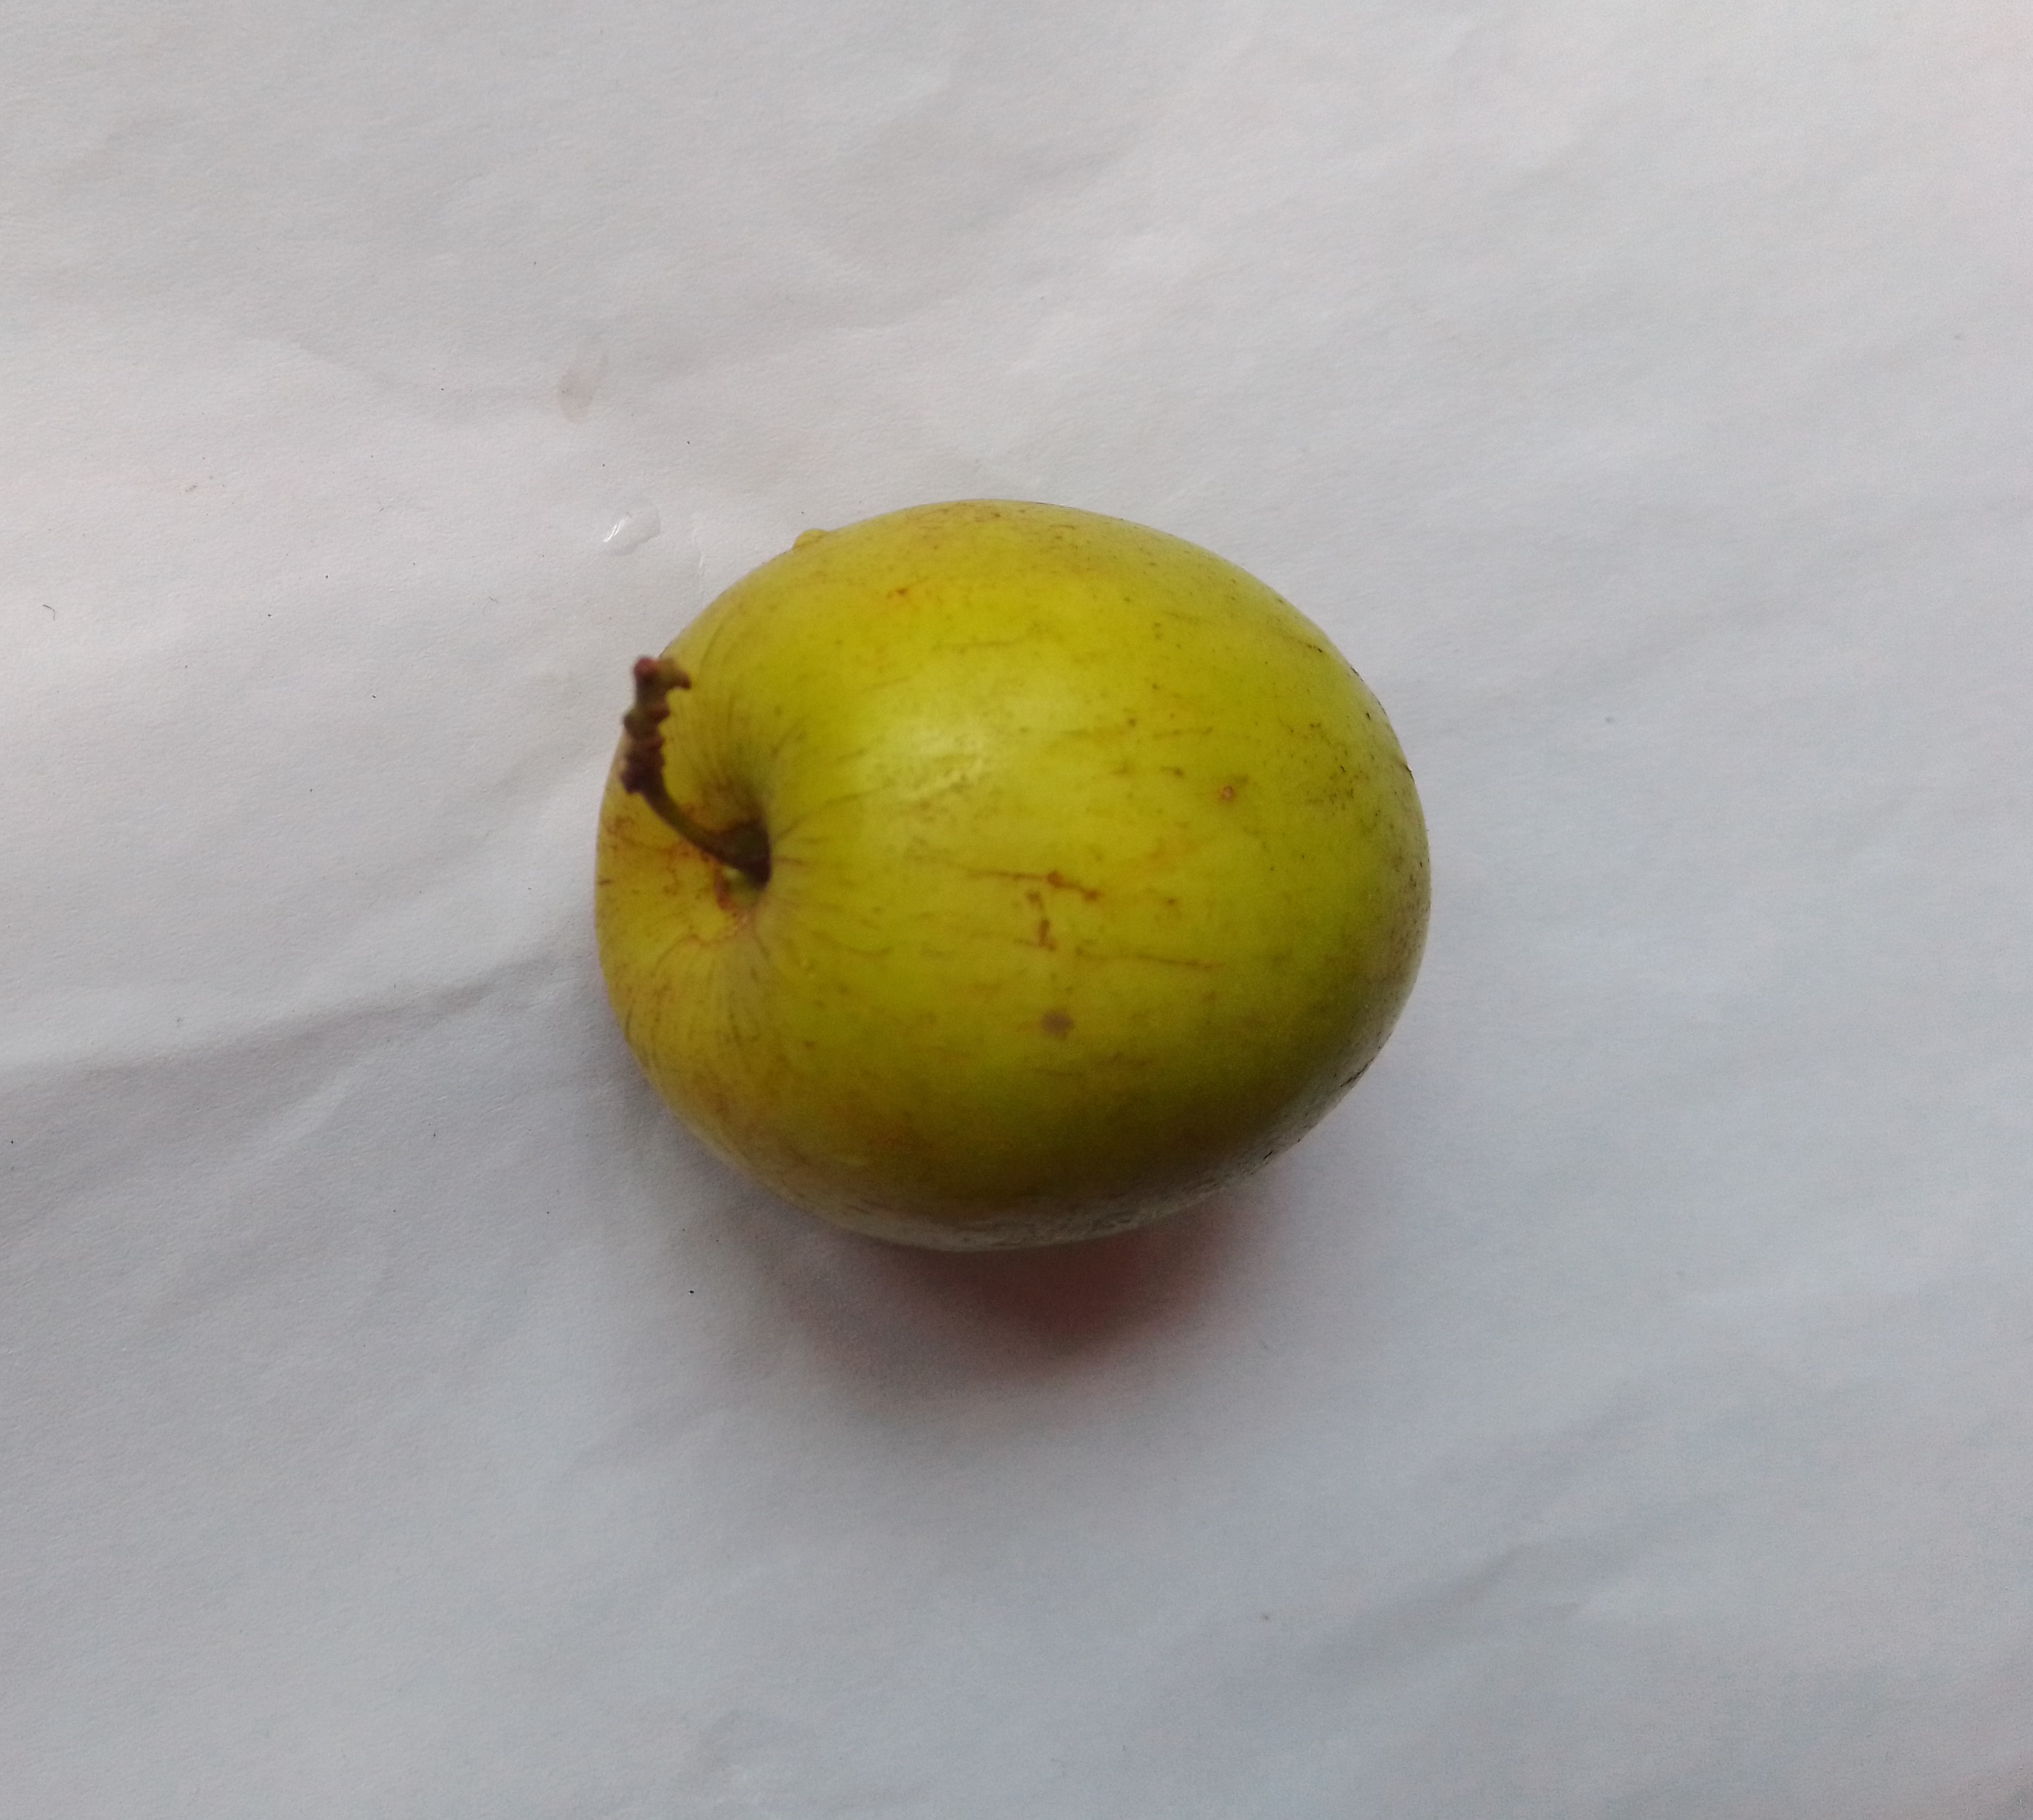
Fruit: jujube
Condition: fresh